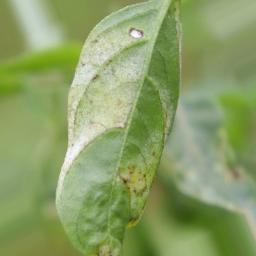
Label: powdery mildew